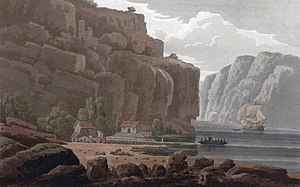
Svinesund
Før broernes tid: Svinesund færgeleje på norsk side.